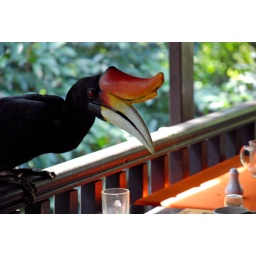
A hornbill paid a visit to the neighboring table as we ate lunch in KL's bird park.